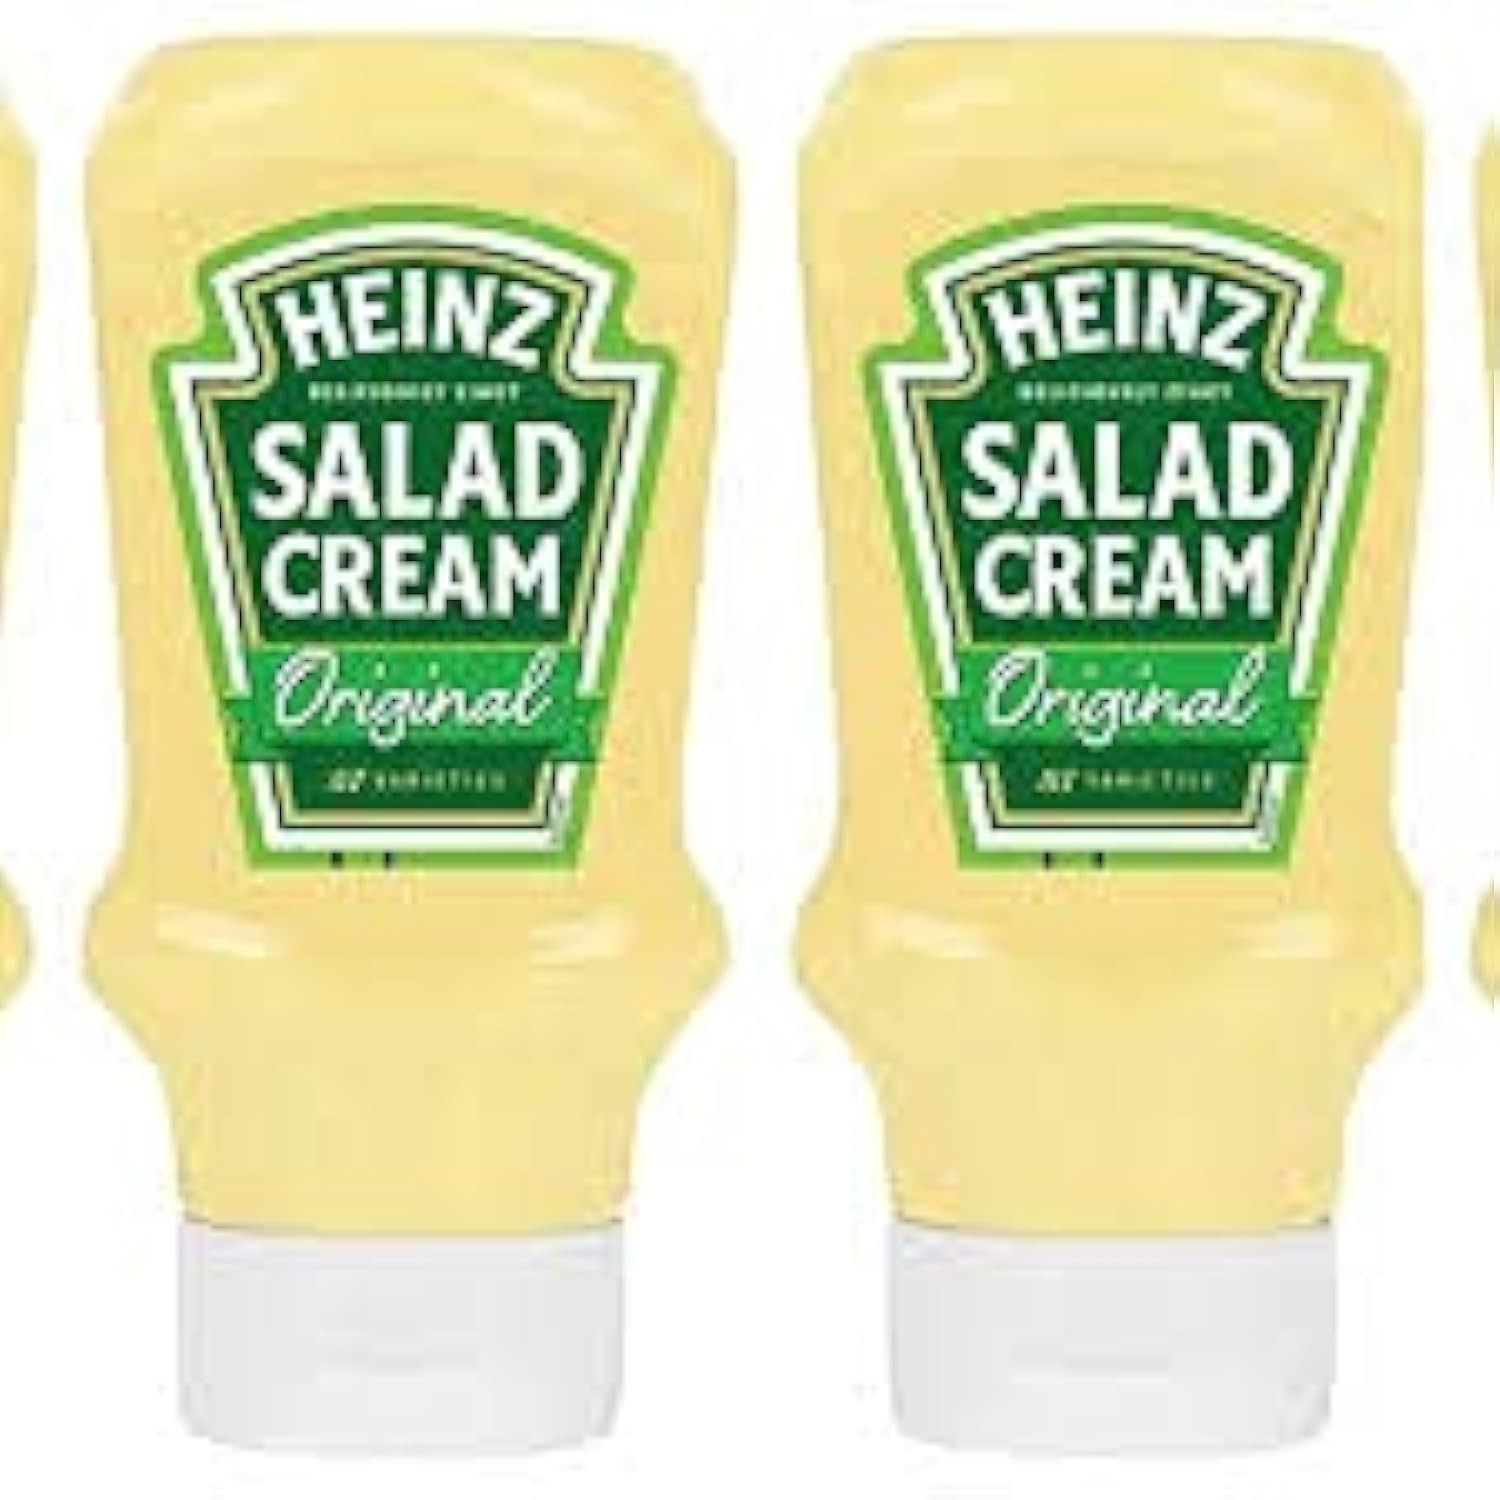
Item Name: Heinz (United Kingdom) Salad Cream Squeeze Top down 425-gram 2-Pack Imported from UK
Bullet Point: Heinz Salad Cream Squeeze Top down 425g (Pack of 2)
Product Description: Heinz Salad Cream Squeeze Top down 425g (Pack of 2)
Value: 30.0
Unit: Ounce

Price: 20.94